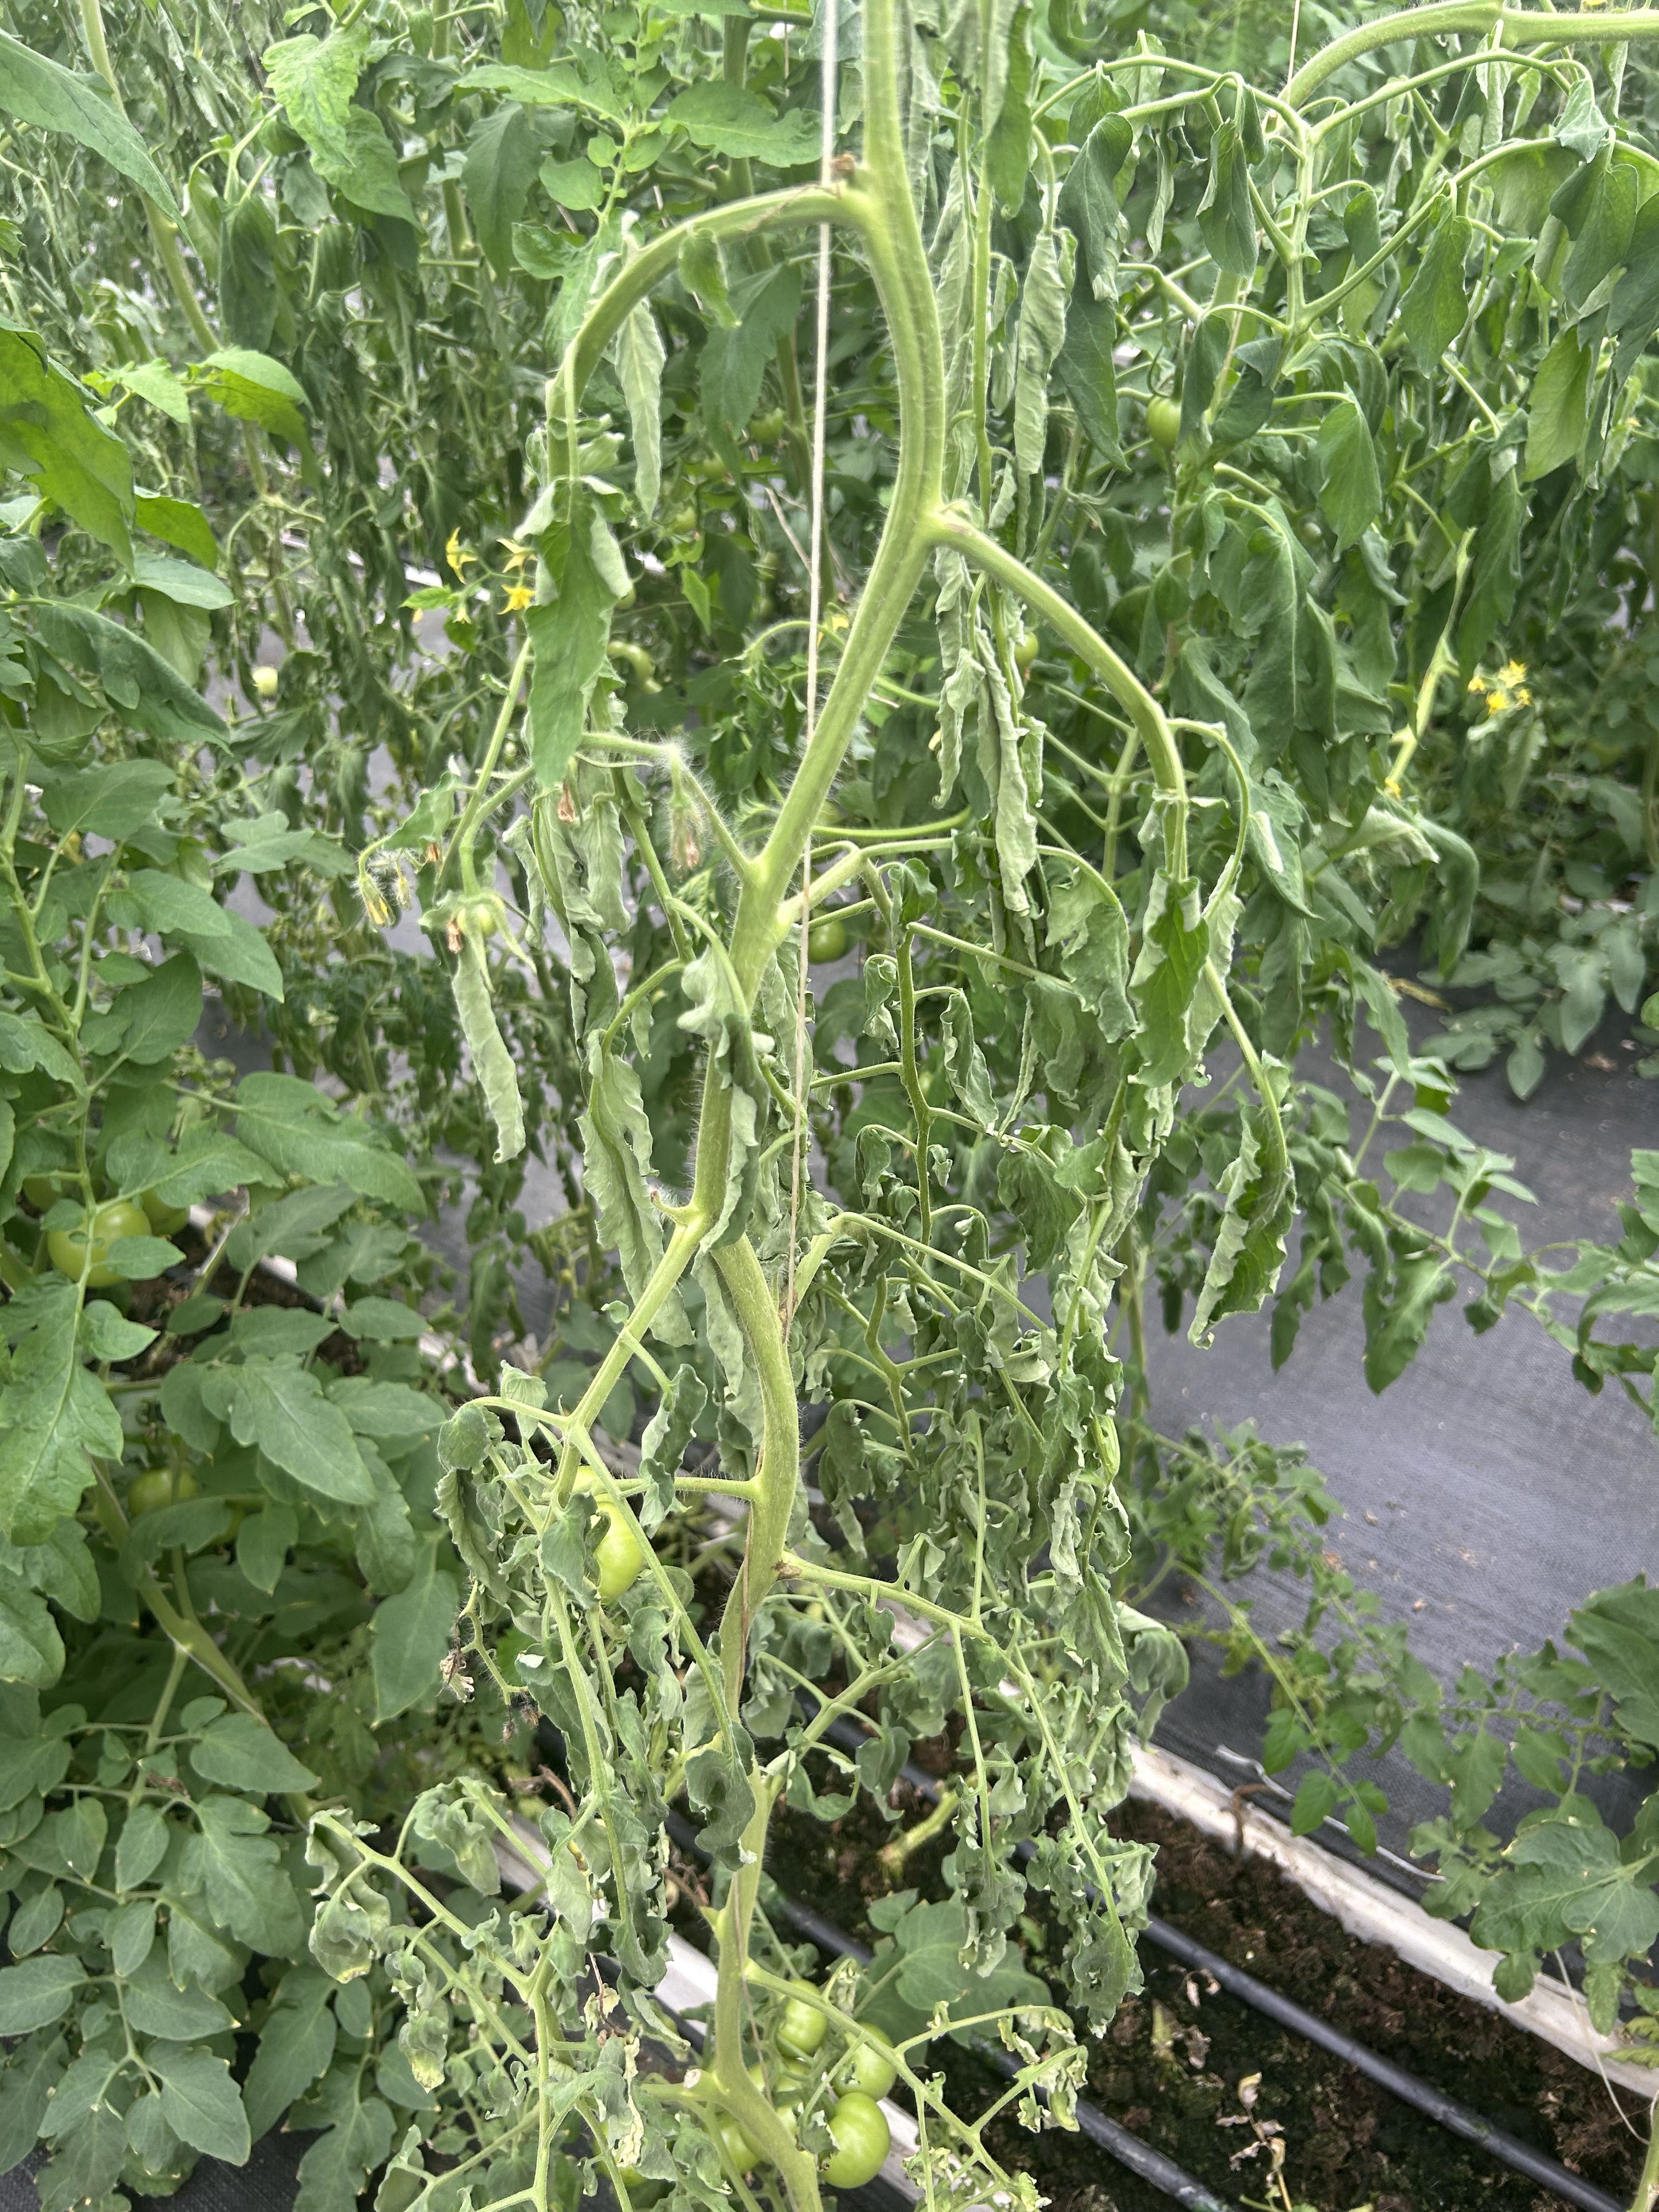
Disease: Wilt